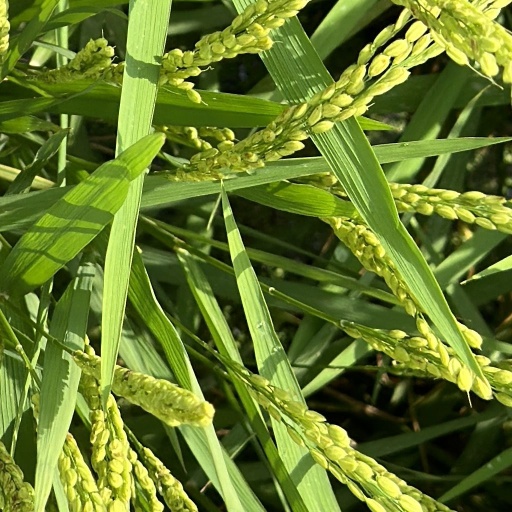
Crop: rice